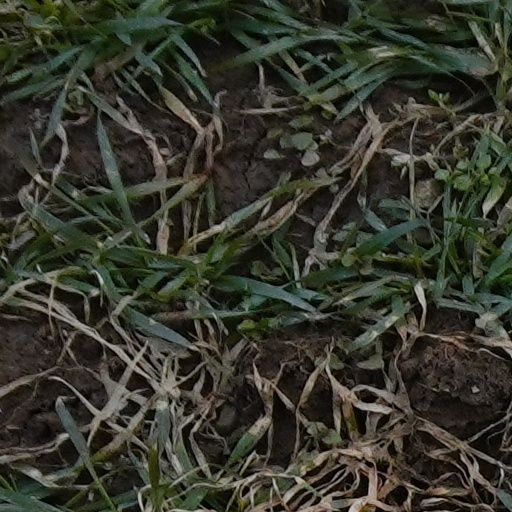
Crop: wheat